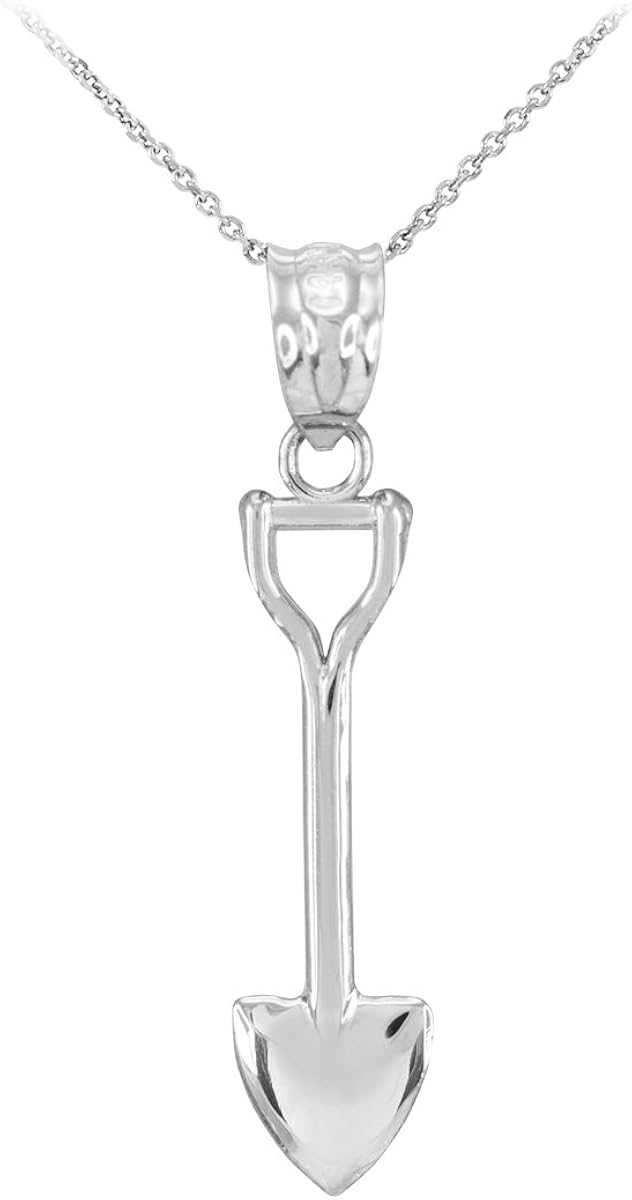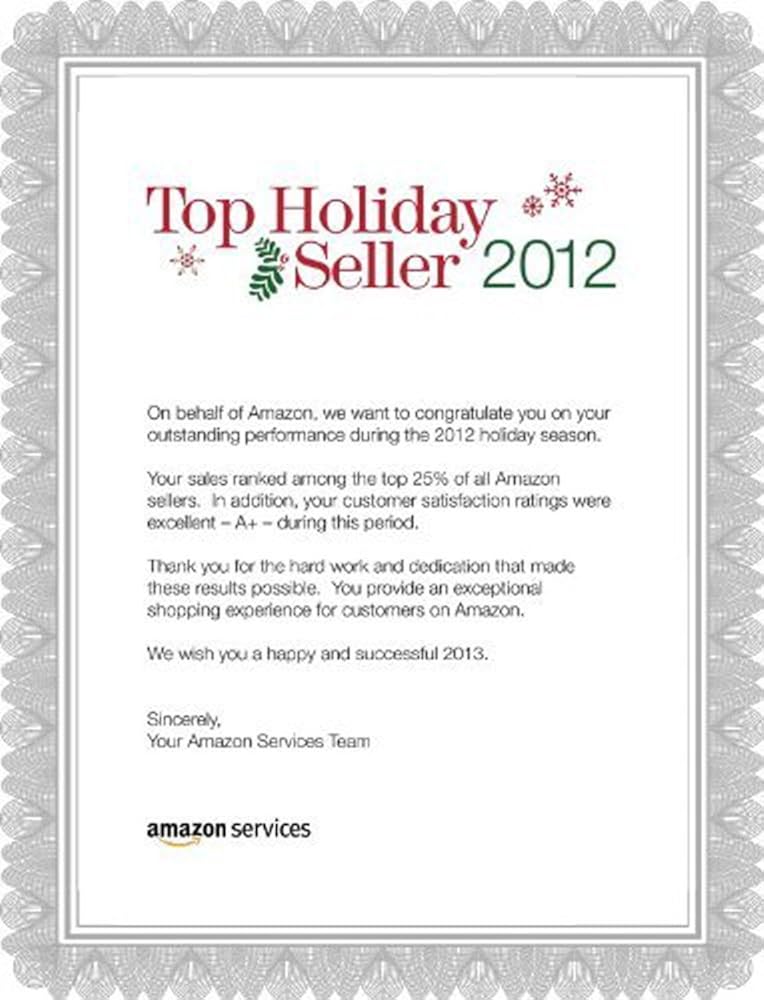
High Polish 925 Sterling Silver Shovel Pendant Necklace
Category: AMAZON FASHION
This stylish and trendy gold shovel pendant necklace features a sleek and smooth overall finish. Polished to perfection by our best jewelry makers, wear this minature shovel pendant and catch everyone's attention.
Features: stylish shovel tool necklace pendant or bracelet charm and expertly handcrafted with genuine 925 sterling silver in polished finish. | ✅ THE SHINE OF SILVER – This gorgeous solid .925 sterling silver jewelry adds a touch of luxury to your look. Crafted of 100% genuine precious metal, you will fall in love with its unique styling. Make this design from our Amazon collection your signature piece, and you’ll win compliments every time you wear it. | ✅ TOP QUALITY, AMERICAN MADE – Claddagh Gold is a family-run small business with experience in jewelry going back decades. Today, our workshop is located right in the heart of Los Angeles, California; all our pieces are made in the USA by our close-knit team of resident goldsmiths. Each and every piece is designed by hand, brought to life in solid gold, and polished to perfection by our experienced group of designers and artisans. Wear our lovingly handcrafted jewelry with pride. | ✅ PERFECTLY GIFTABLE - This unique jewelry is our exclusive design, making this piece a sentimental present for wives, mothers, and grandmothers. Want to surprise your girlfriend on Valentine’s Day? Need a birthday gift idea for your partner, mom, daughter, sister, granddaughter, or best friend? This special piece is ready for giving. Or treat yourself and be dressed to impress for a girl’s night out, date, party, holiday celebration or any event! | ✅ HAPPINESS GUARANTEED - We make all our products in-house, and offer a Lifetime Warranty against defects. Every piece is hand-crafted and meticulously inspected and packaged with care. If you aren’t completely happy with your purchase for any reason, enjoy our hassle-free returns and exchanges for 30 days after your purchase.